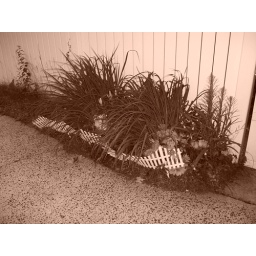
my mom flower in her flower bed